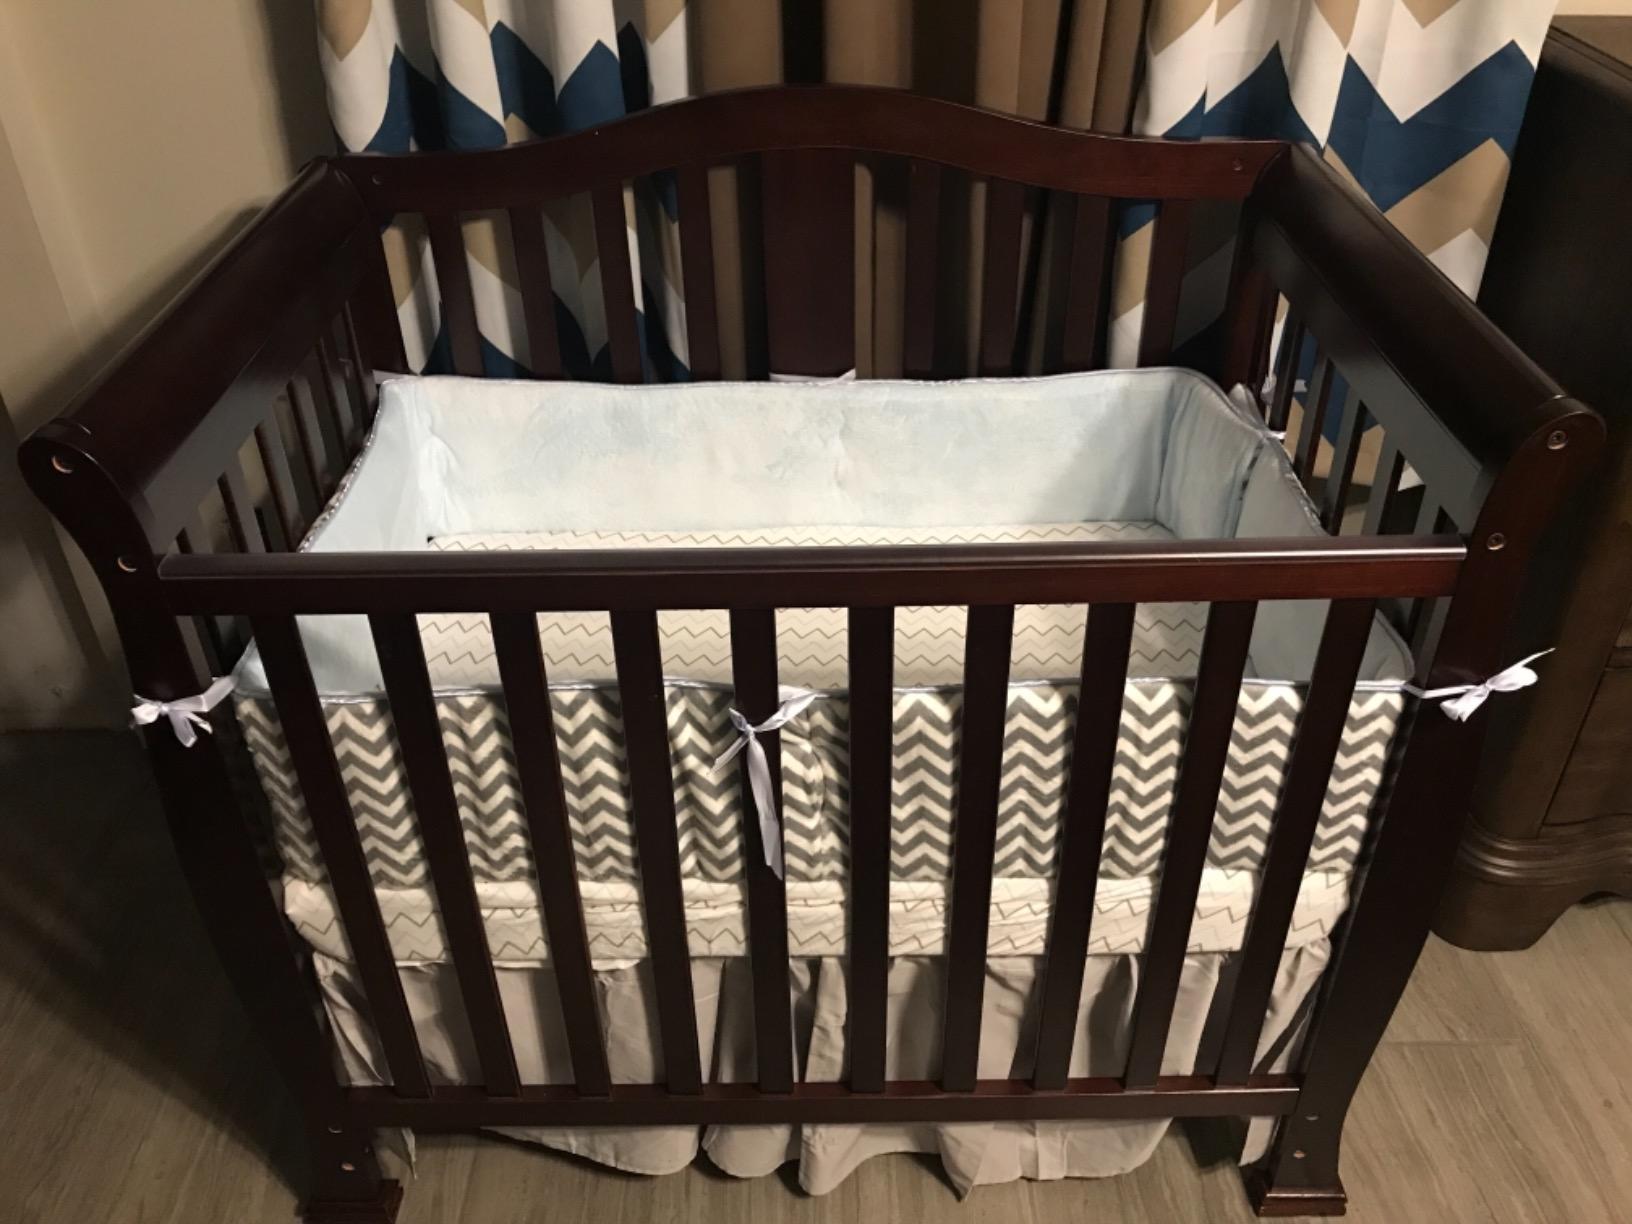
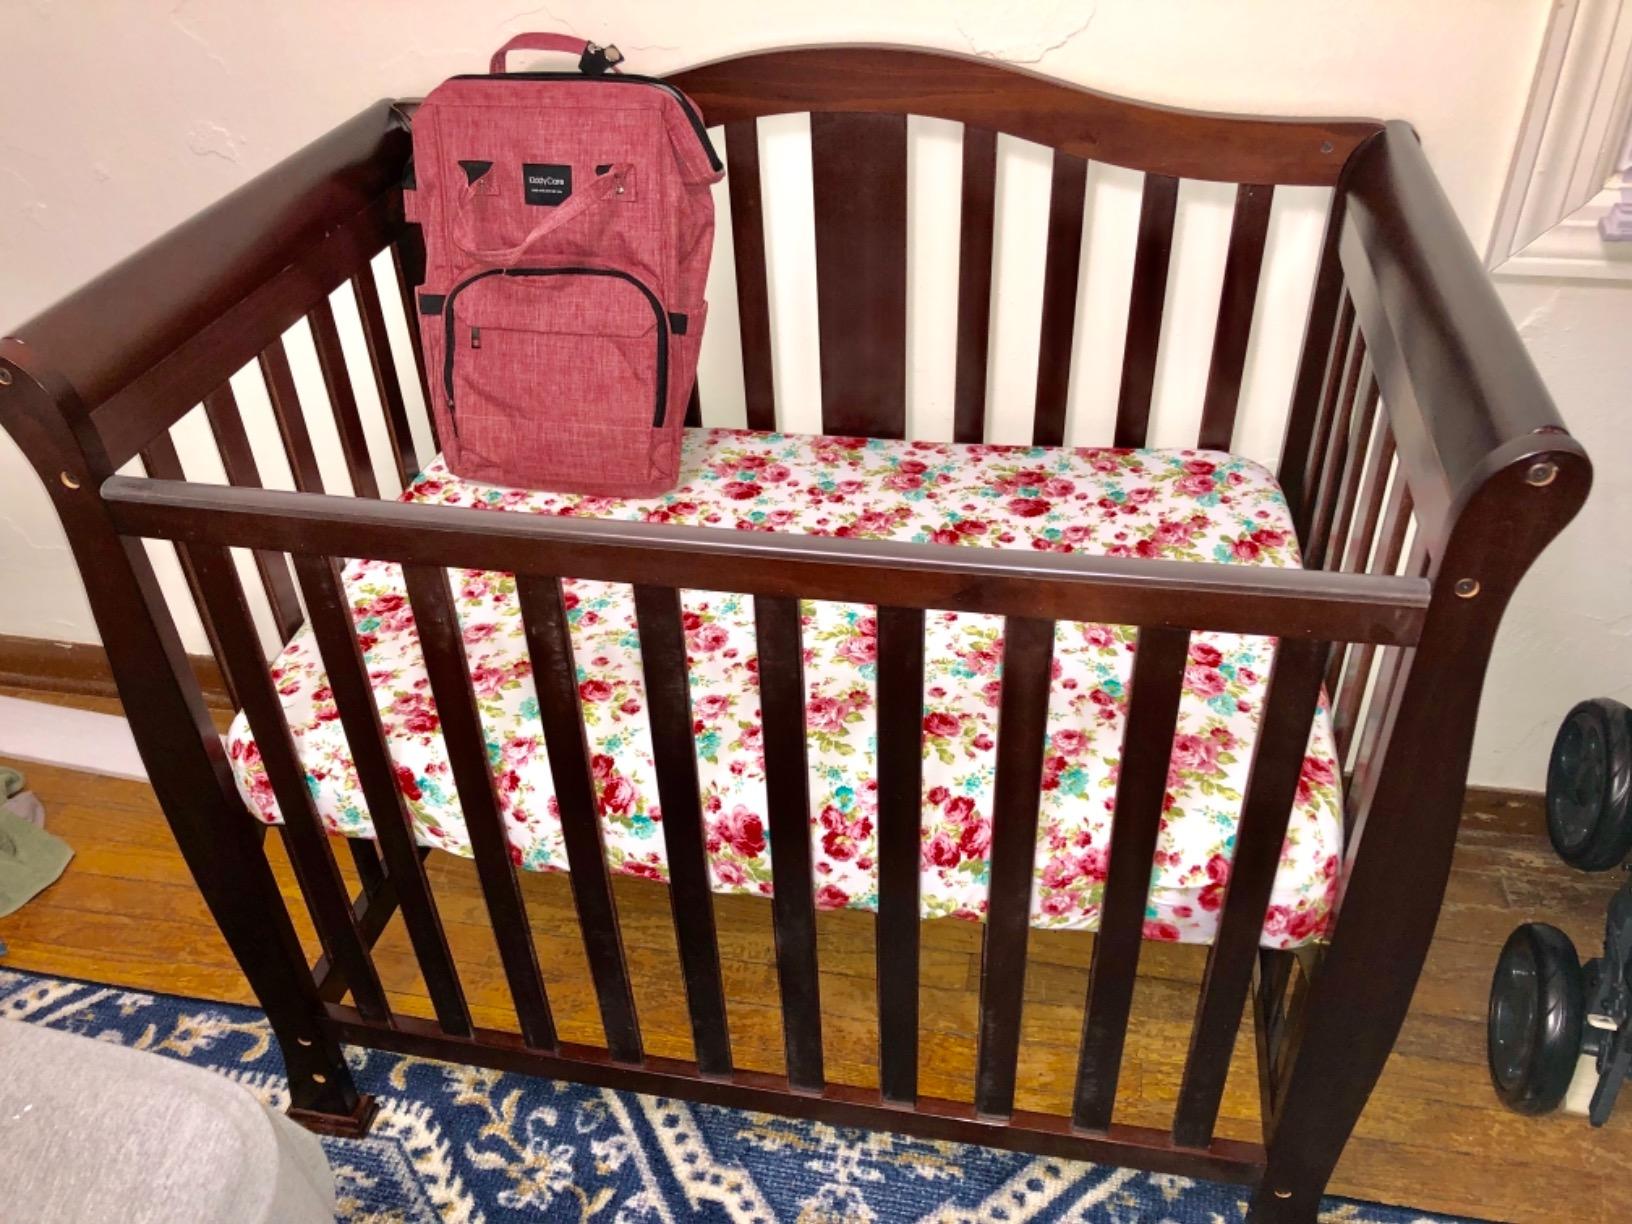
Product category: products_crib
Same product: yes